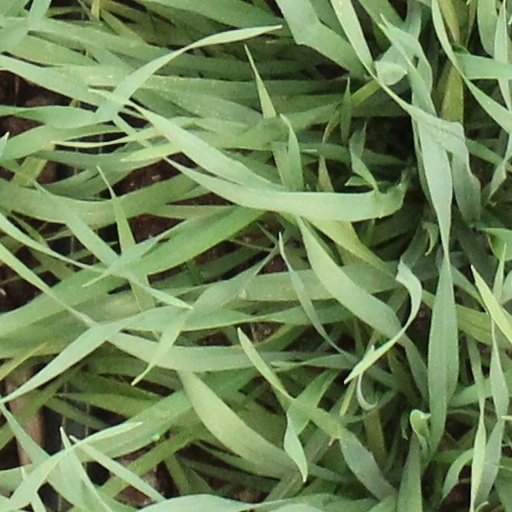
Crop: wheat